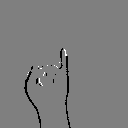
ASL letter: i